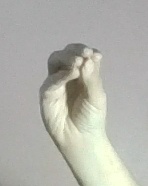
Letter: ha